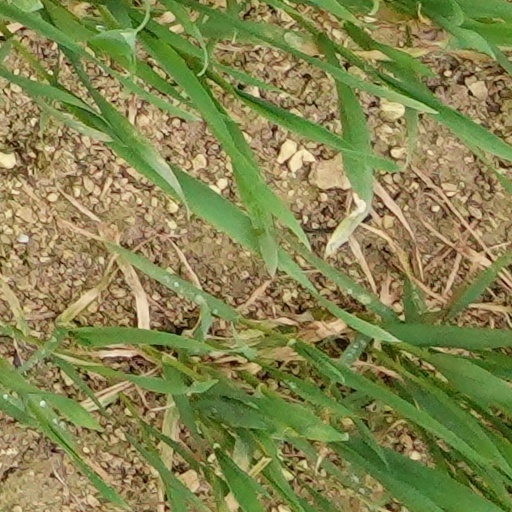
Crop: wheat